Vijayakanth

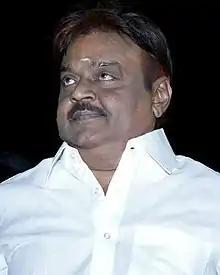
Vijaykanth in 2015

Vijayaraj Alagarswami (25 August 1952 – 28 December 2023), known by his stage name Vijayakanth, was an Indian actor, filmmaker, philanthropist and politician. He worked in Tamil cinema in a career spanning four decades. He ventured into politics in the later part of his career and founded his own party Desiya Murpokku Dravida Kazhagam.